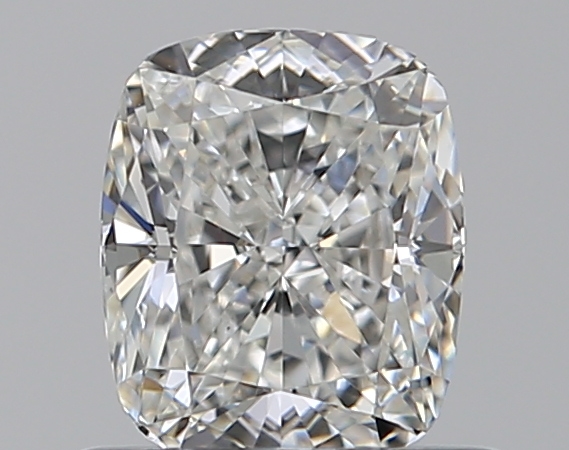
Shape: cushion
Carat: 0.7
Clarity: VVS2
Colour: G
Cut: EX
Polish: EX
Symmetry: VG
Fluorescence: N
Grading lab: GIA
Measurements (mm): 5.53 x 4.62 x 3.21